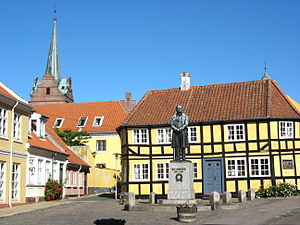
Rudkøbing
Gåsetorvet ved Brogade i Rudkøbing. På torvet en statue af H.C. Ørsted.
Rudkøbing er den største by på Langeland og øens hovedby med 4.565 indbyggere, beliggende 16 km sydøst for Svendborg, 9 km vest for Spodsbjerg, 26 km nord for Bagenkop og 30 km syd for Lohals. Byen ligger midt på øens vestside ud mod Det Sydfynske Øhav. Rudkøbing hører som resten af Langeland til Langeland Kommune og ligger i Region Syddanmark.